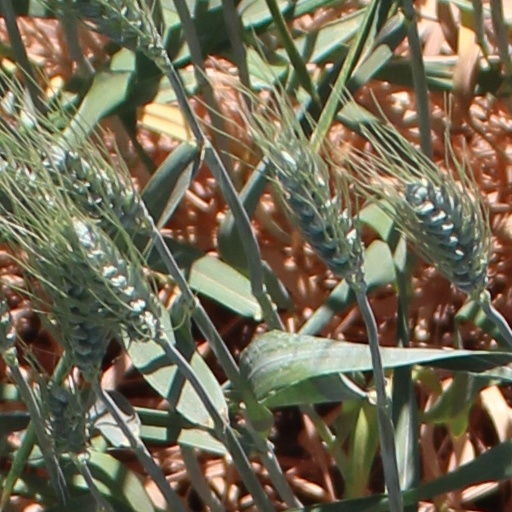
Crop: wheat